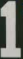
Number: 1